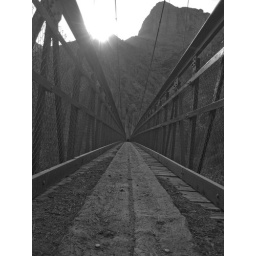
bridge over colorado river